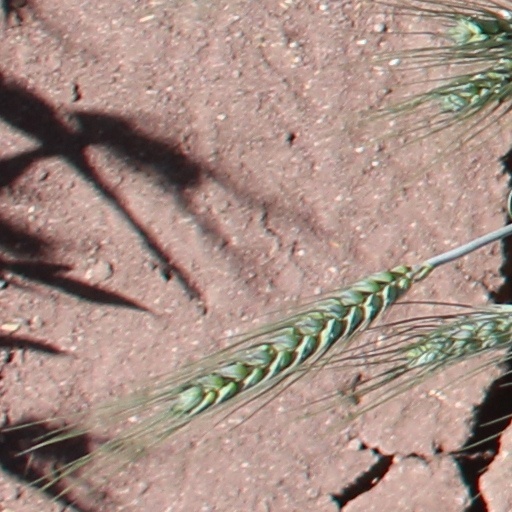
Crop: wheat